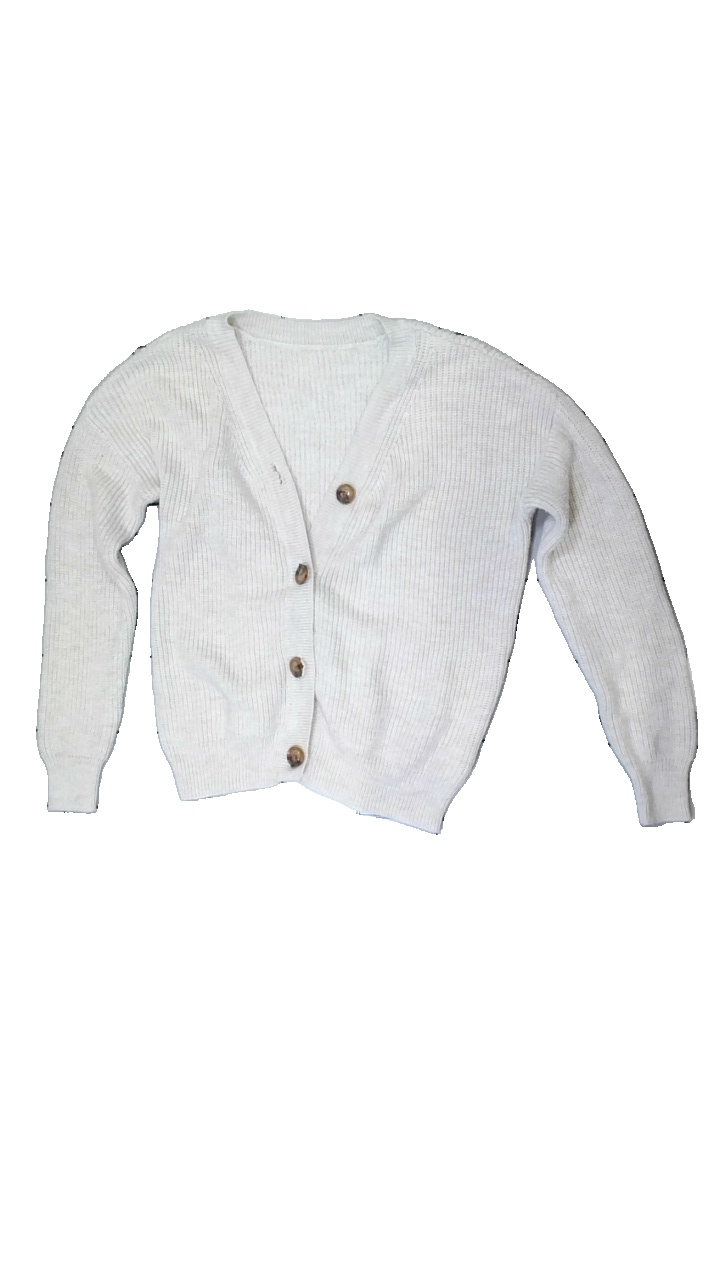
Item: Cardigan (Ladies)
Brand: Missing
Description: Beige knitted cardigan
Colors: Beige
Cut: Regular
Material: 100% Polyester
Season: Spring
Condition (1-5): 5
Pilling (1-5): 5
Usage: Reuse
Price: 100-150